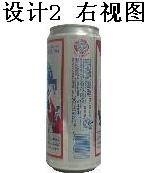
Label: metal